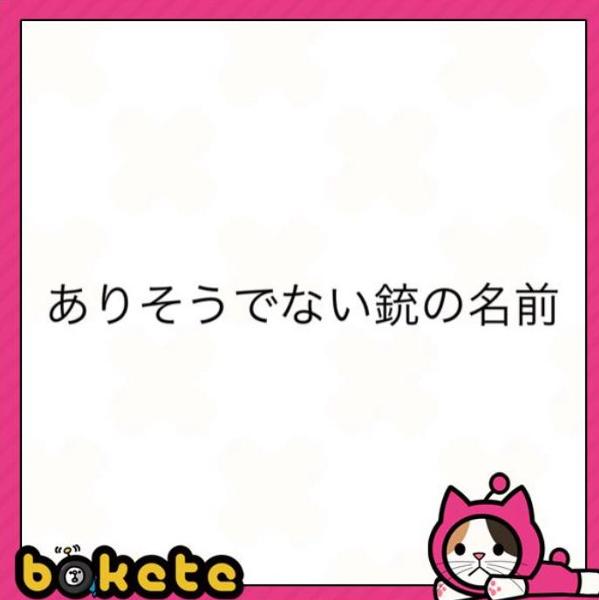
回答: AKB-48